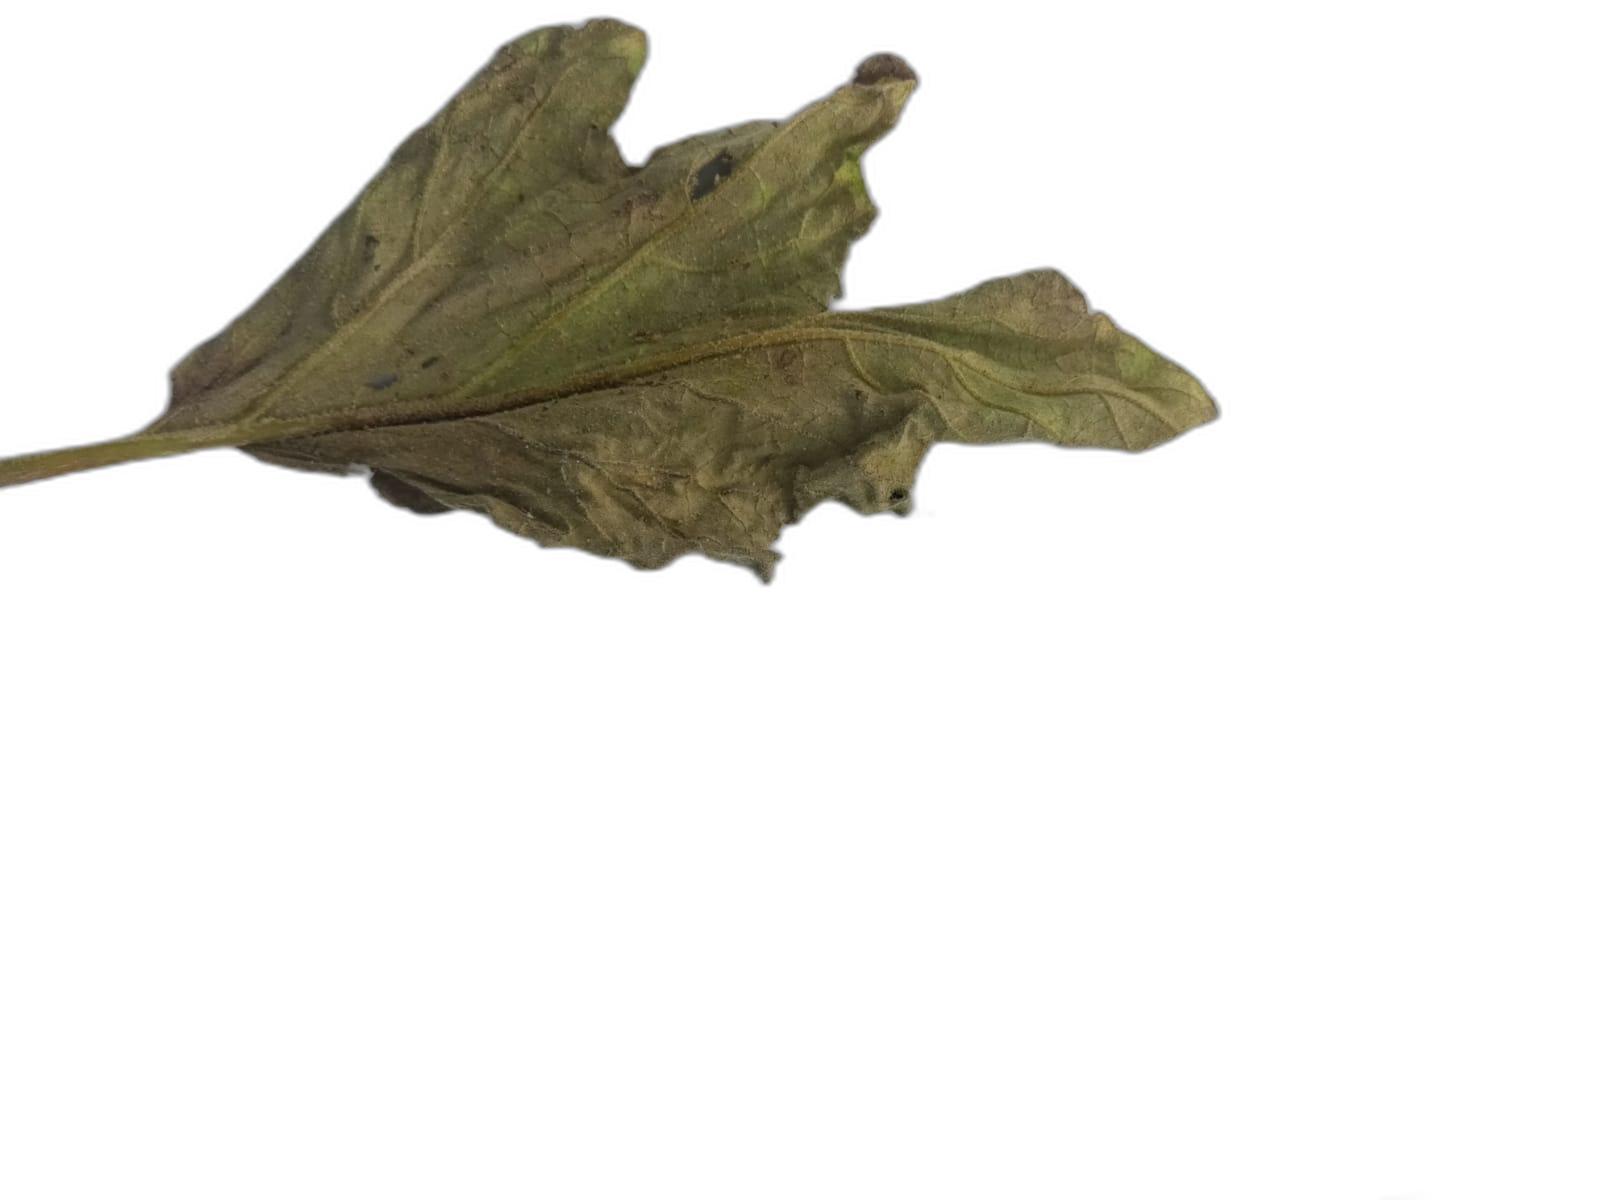
Label: Wilt Disease